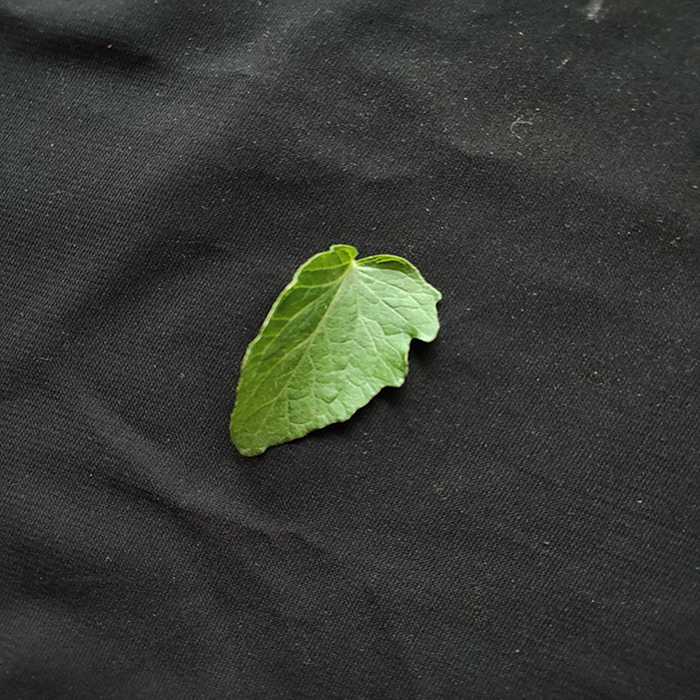
Plant: Tomato
Label: Tomato Fresh leaf